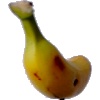
Label: Banana Lady Finger 1